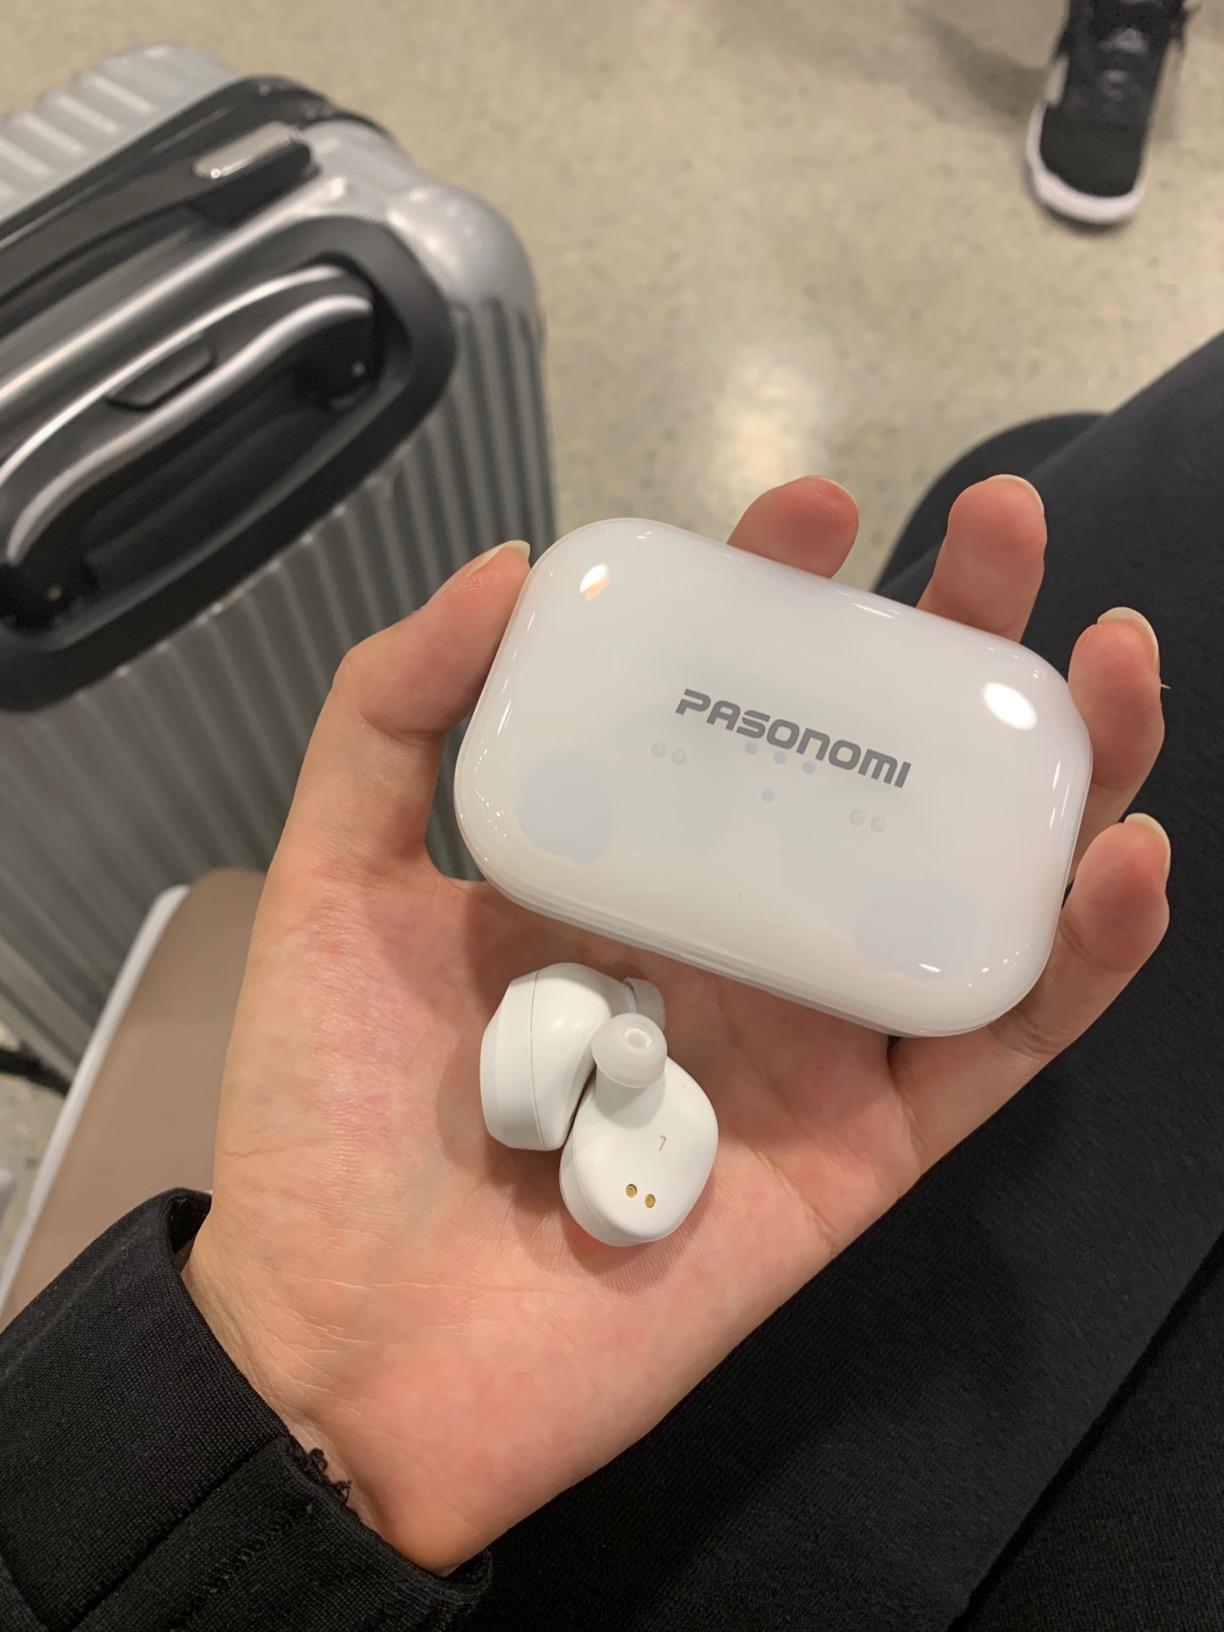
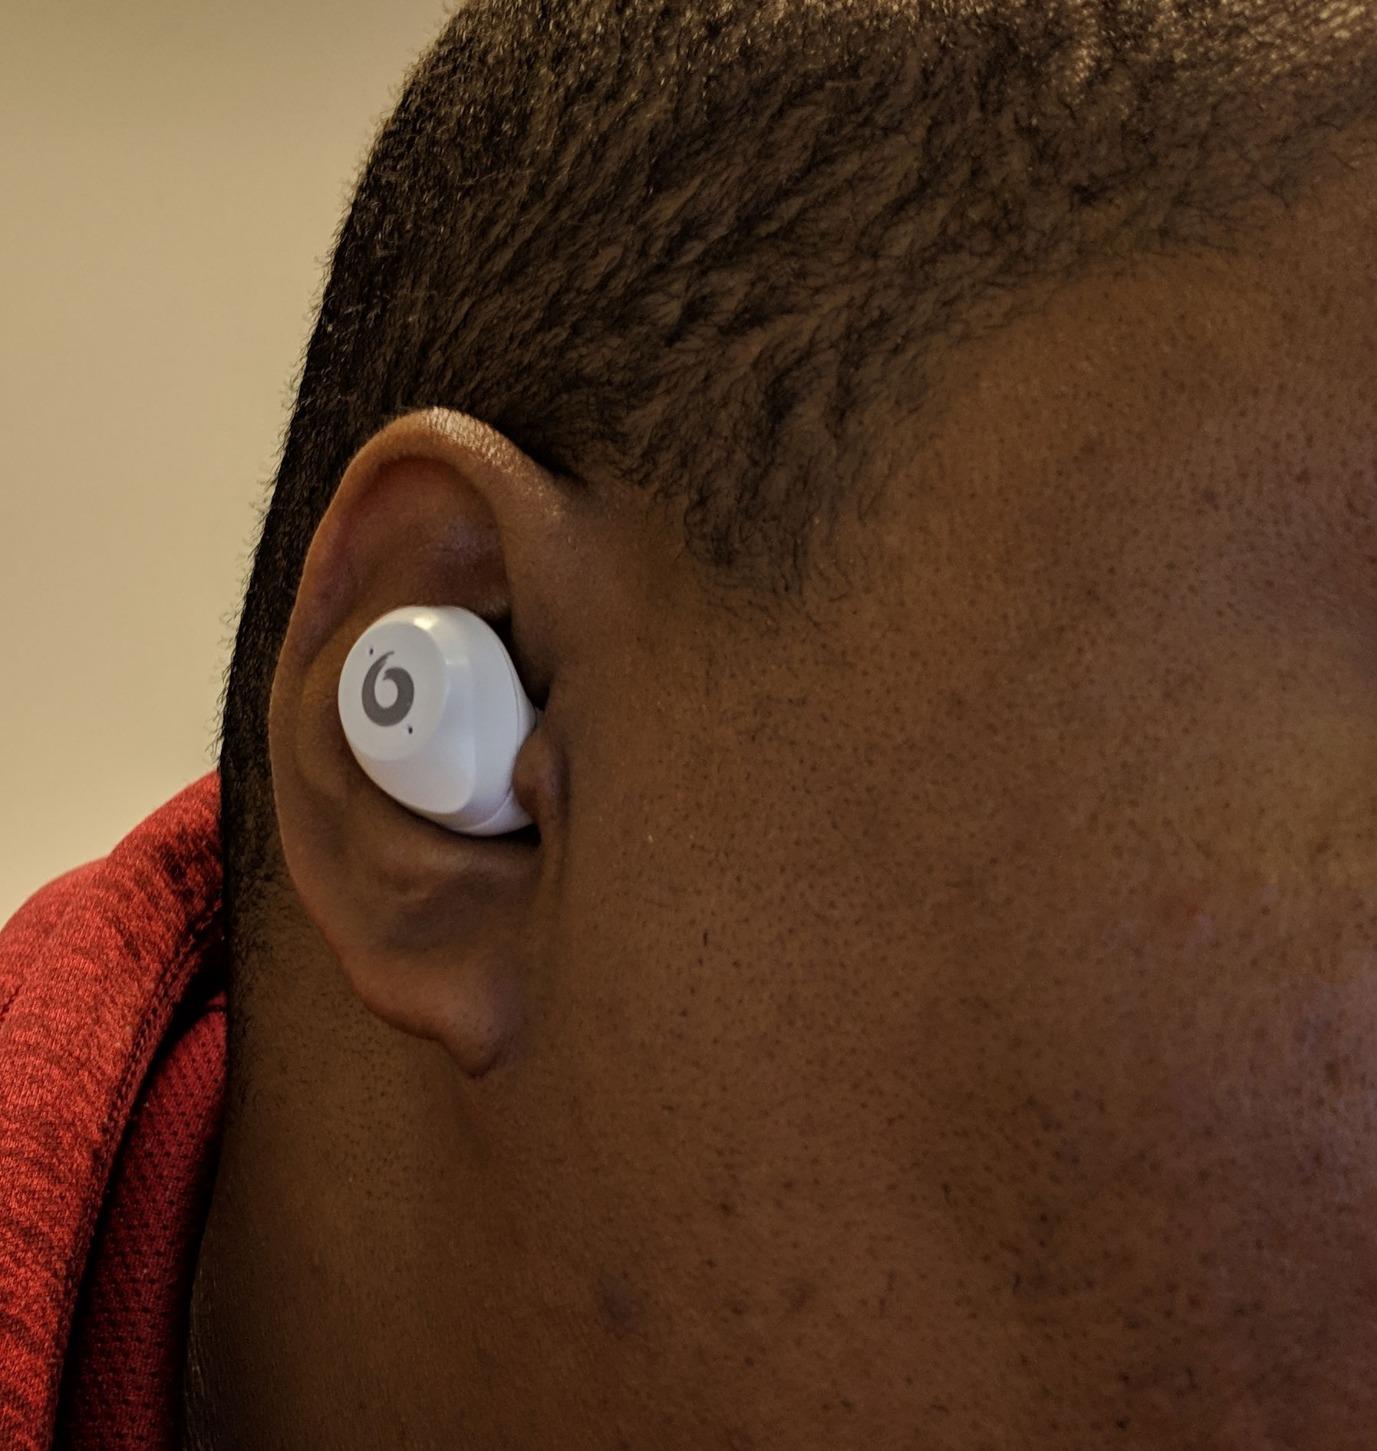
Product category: earbuds
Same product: yes